Weather map

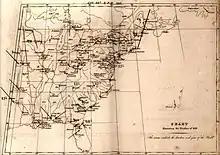
US weather map from 1843

The introduction of country-wide weather maps required the existence of national telegraph networks so that data from across the country could be gathered in real time and remain relevant for all analysis. The first such use of the telegraph for gathering data on the weather was the "Manchester Examiner" newspaper in 1847: